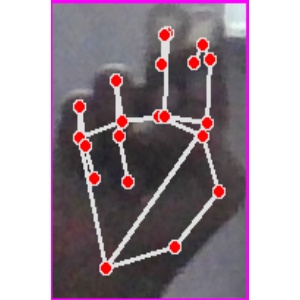
अक्षर: ह